Timeline of the Battle of Mosul (2016–17): Phase One

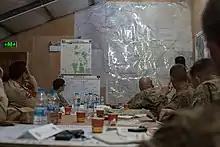
U.S. Army and Iraqi military leaders discuss battle plans at Qayyarah Airfield West, 25 October.

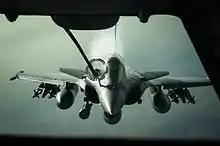
A French Dassault Rafale is refueled from a KC-10 Extender on 26 October near Iraq. The French Air Force has 24 Rafale-Ms supporting the coalition forces.

Captain Fahd al-Laithi of Iraq's National Information Agency stated that 13 militants were killed in a coalition airstrike that targeted an IS concentration in the Hamam al-Alil district while Iraqi forces had managed to retake 2 villages to the south of Mosul. The head of the United States Central Command, Gen. Joseph Votel stated that 800–900 militants had been killed in the battle.